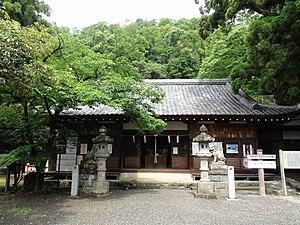
Fuefuki est une ville située dans la préfecture de Yamanashi, au Japon.